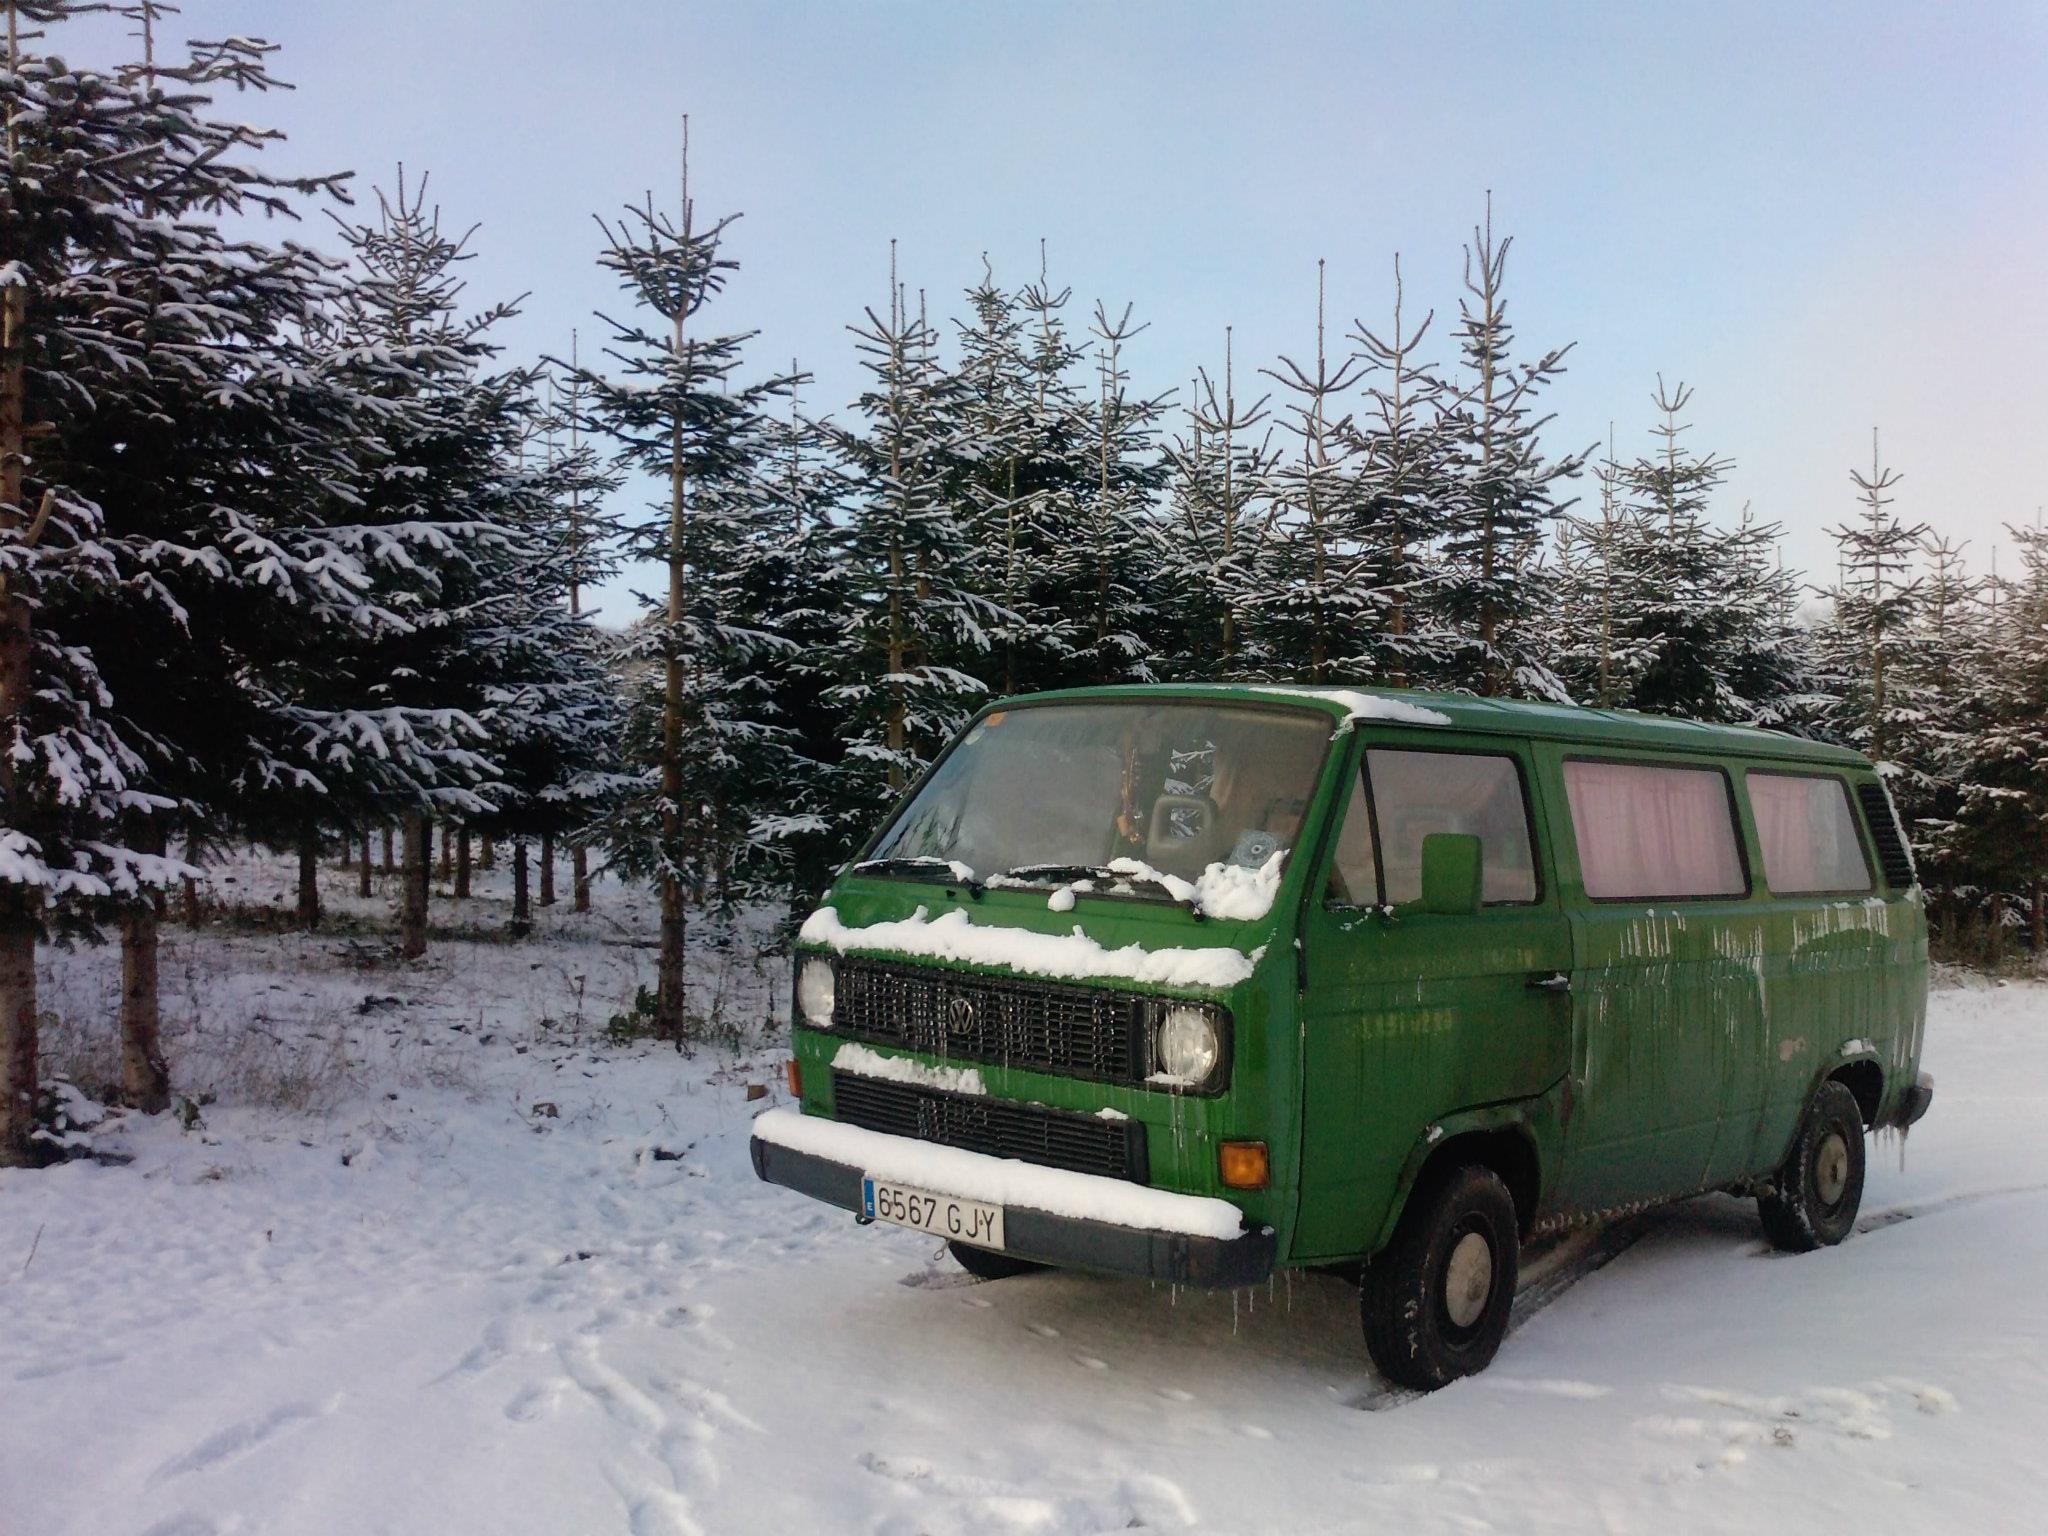
snow, winter, car, van, transport, truck, green, vehicle, bus, minibus, sport utility vehicle, stuck up, land vehicle, automobile make, off roading